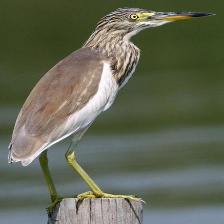
Species: CHINESE POND HERON
Scientific name: ARDEOLA BACCHUS
ImageNet parent category: little_blue_heron